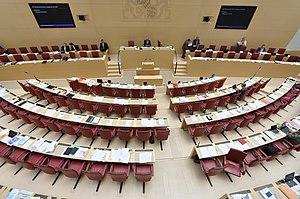
Le Landtag de Bavière est le parlement de l'État libre de Bavière établi par la constitution de 1946. Il siège à Munich, au Maximilianeum. Il est constitué de cent-quatre-vingts députés du peuple bavarois. Les députés sont les représentants du peuple, et non d'un seul parti. Les députés sont élus au suffrage universel, selon le système électoral allemand. La durée d'une législature est de 5 ans.
En Allemagne, un Landtag désigne l'assemblée parlementaire unicamérale d'un Land.